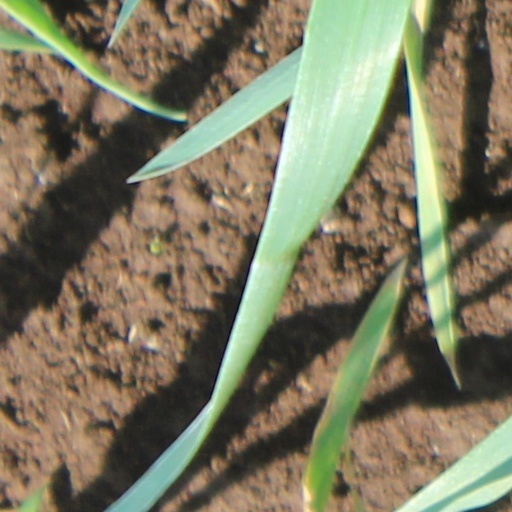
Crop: wheat